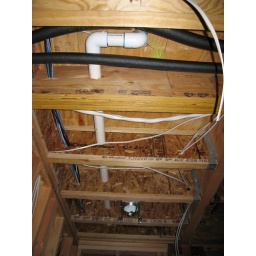
2&amp;quot; PVC vent line for water heater / boiler. Runs from under the stairs to roof